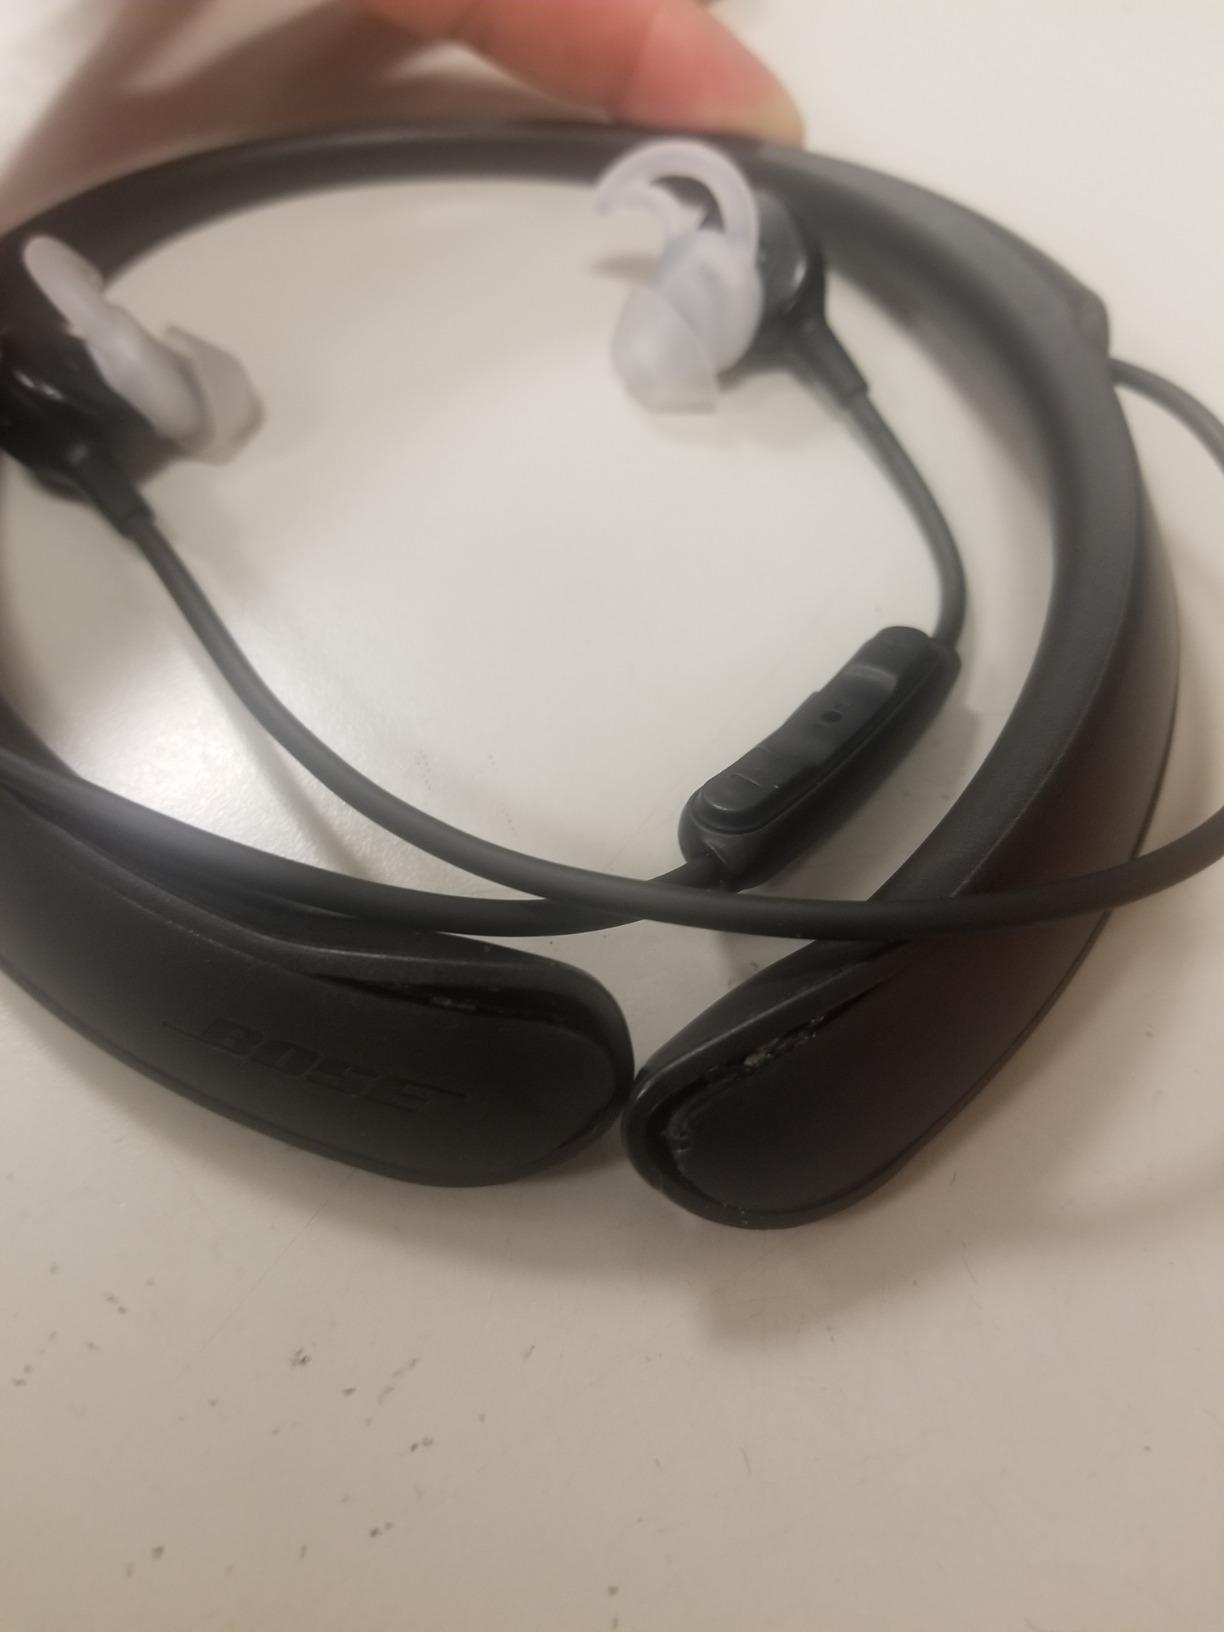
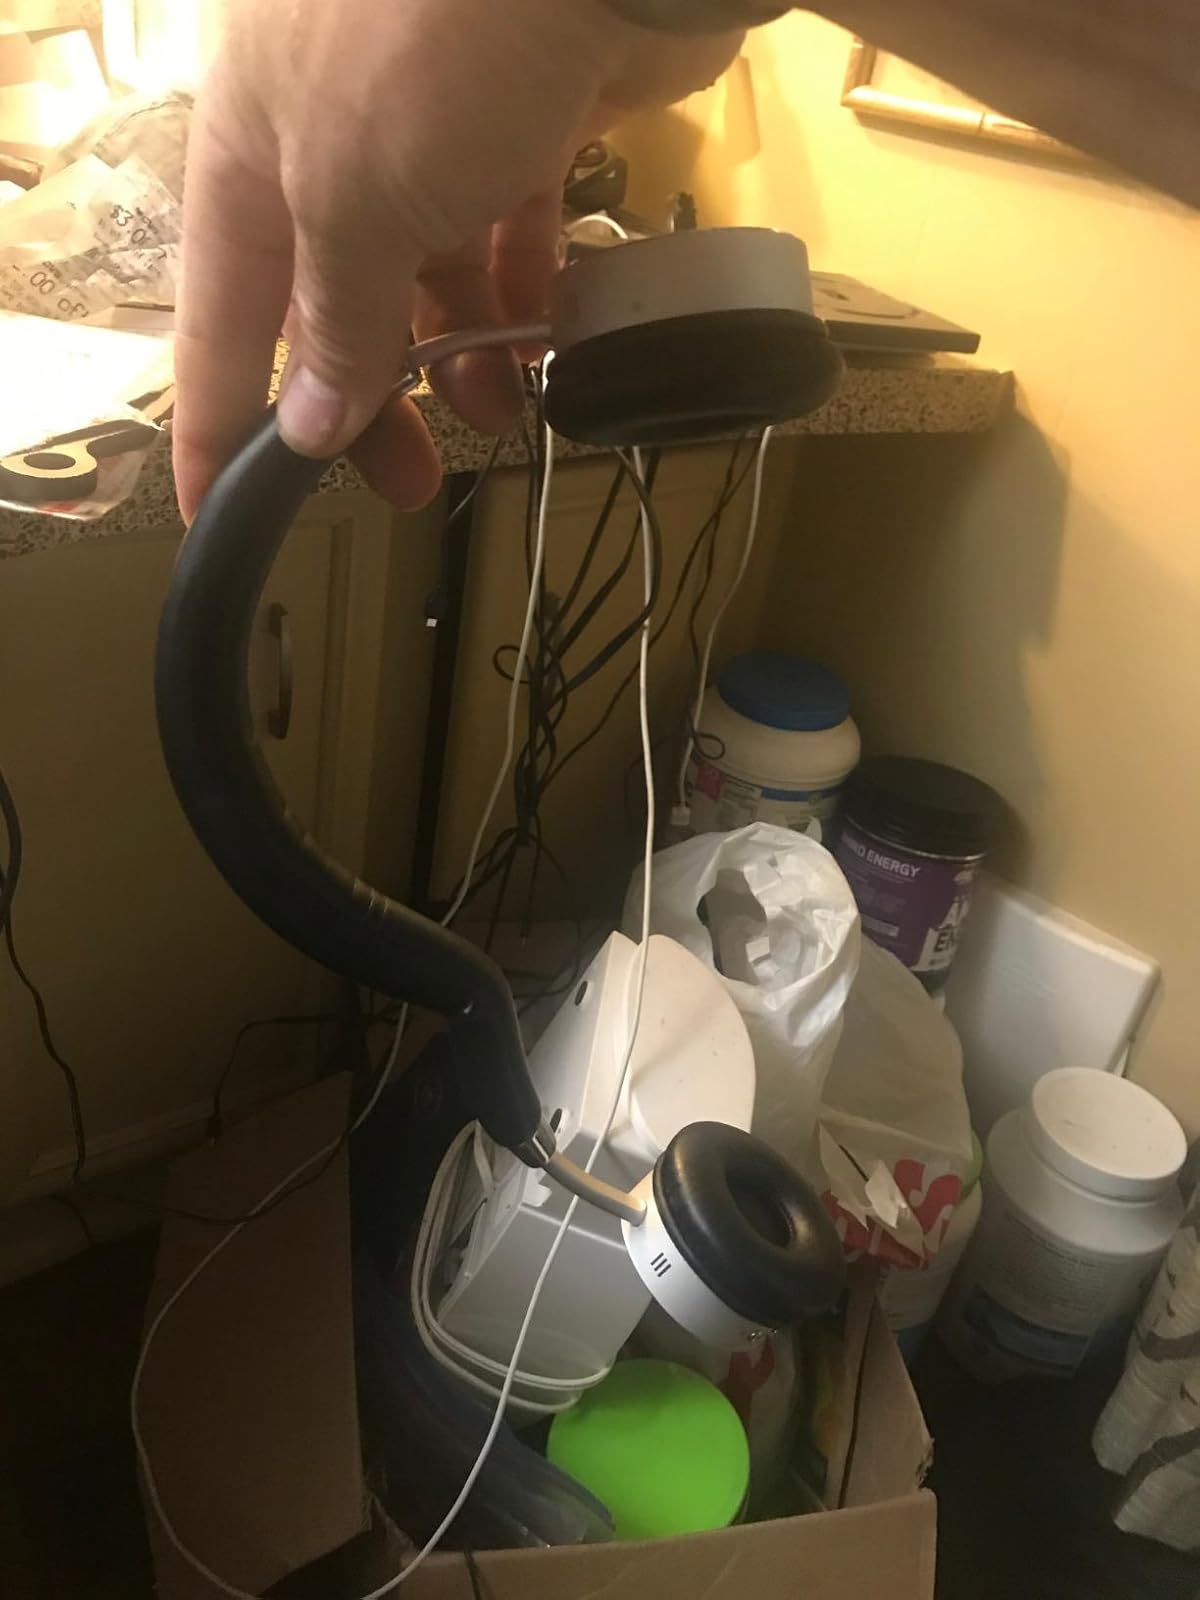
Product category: headphones
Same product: no